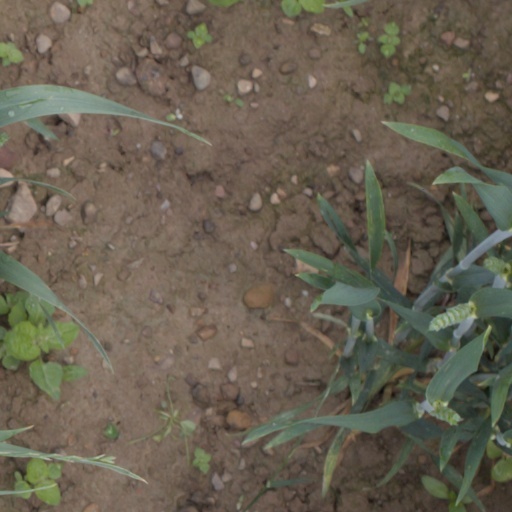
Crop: wheat